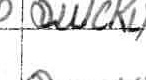
Label: quickly